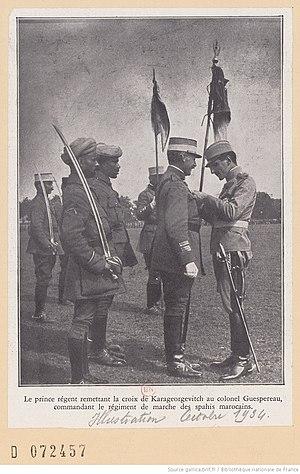
[Recueil. Portraits d'Alexandre Karageorgévitch I (1888-1934), roi de Yougoslavie] Le prince régent remettant la croix de Karageorgévitch au colonel Guespereau, commandant le régiment de marche des spahis marocains
Le 1ᵉʳ régiment de spahis marocains était une unité appartenant à l'Armée d'Afrique qui dépendait de l'armée française. Dissous en 1945, son nom et ses traditions sont alors repris par le 1ᵉʳ régiment de marche de spahis marocains de la France libre.